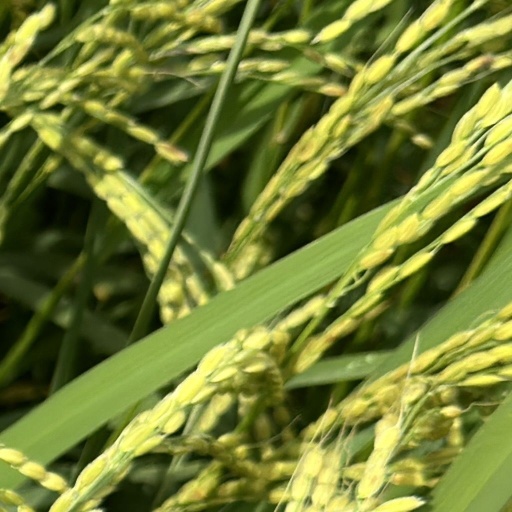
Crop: rice